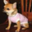
Label: dog